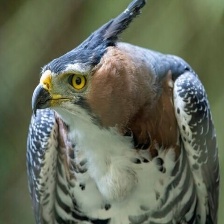
Species: ORNATE HAWK EAGLE
Scientific name: SPIZAETUS ORNATUS